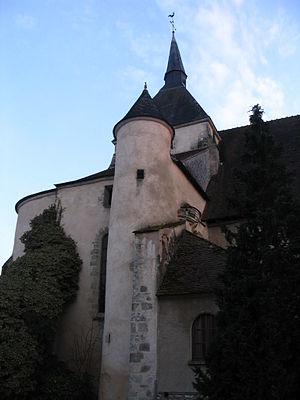
L'église Saint-Denis, à Reuilly, Indre, France.
L'église Saint-Denis de Reuilly est une église catholique française. Elle est située sur le territoire de la commune de Reuilly, dans le département de l'Indre, en région Centre-Val de Loire.